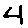
Label: 4